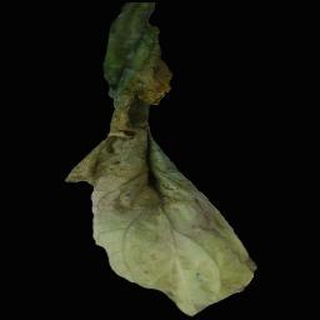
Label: tomato_late_blight